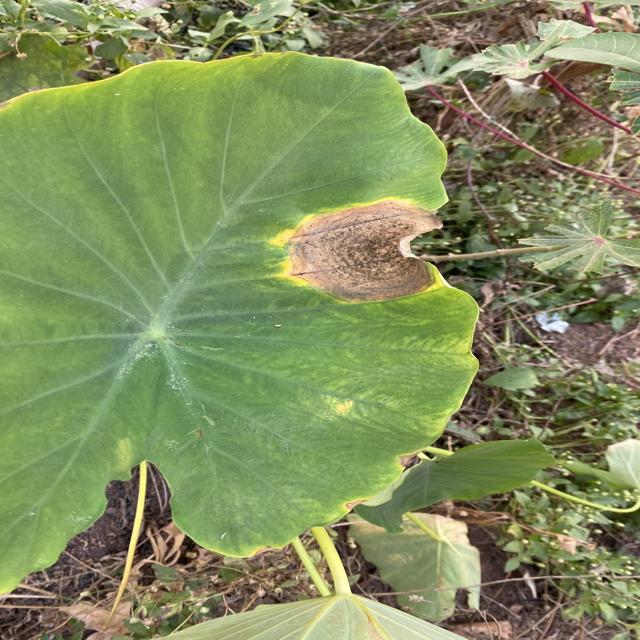
Label: Mid_Blight